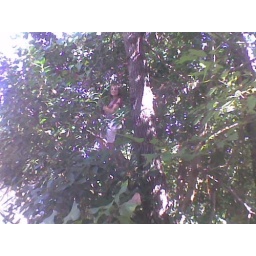
Tiffy in a tree on the side of the house